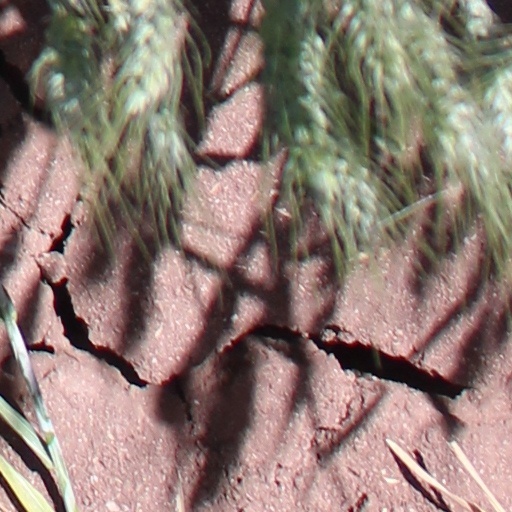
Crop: wheat